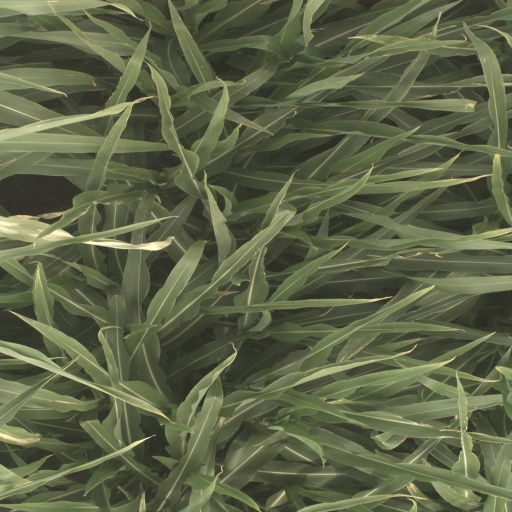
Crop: sorghum